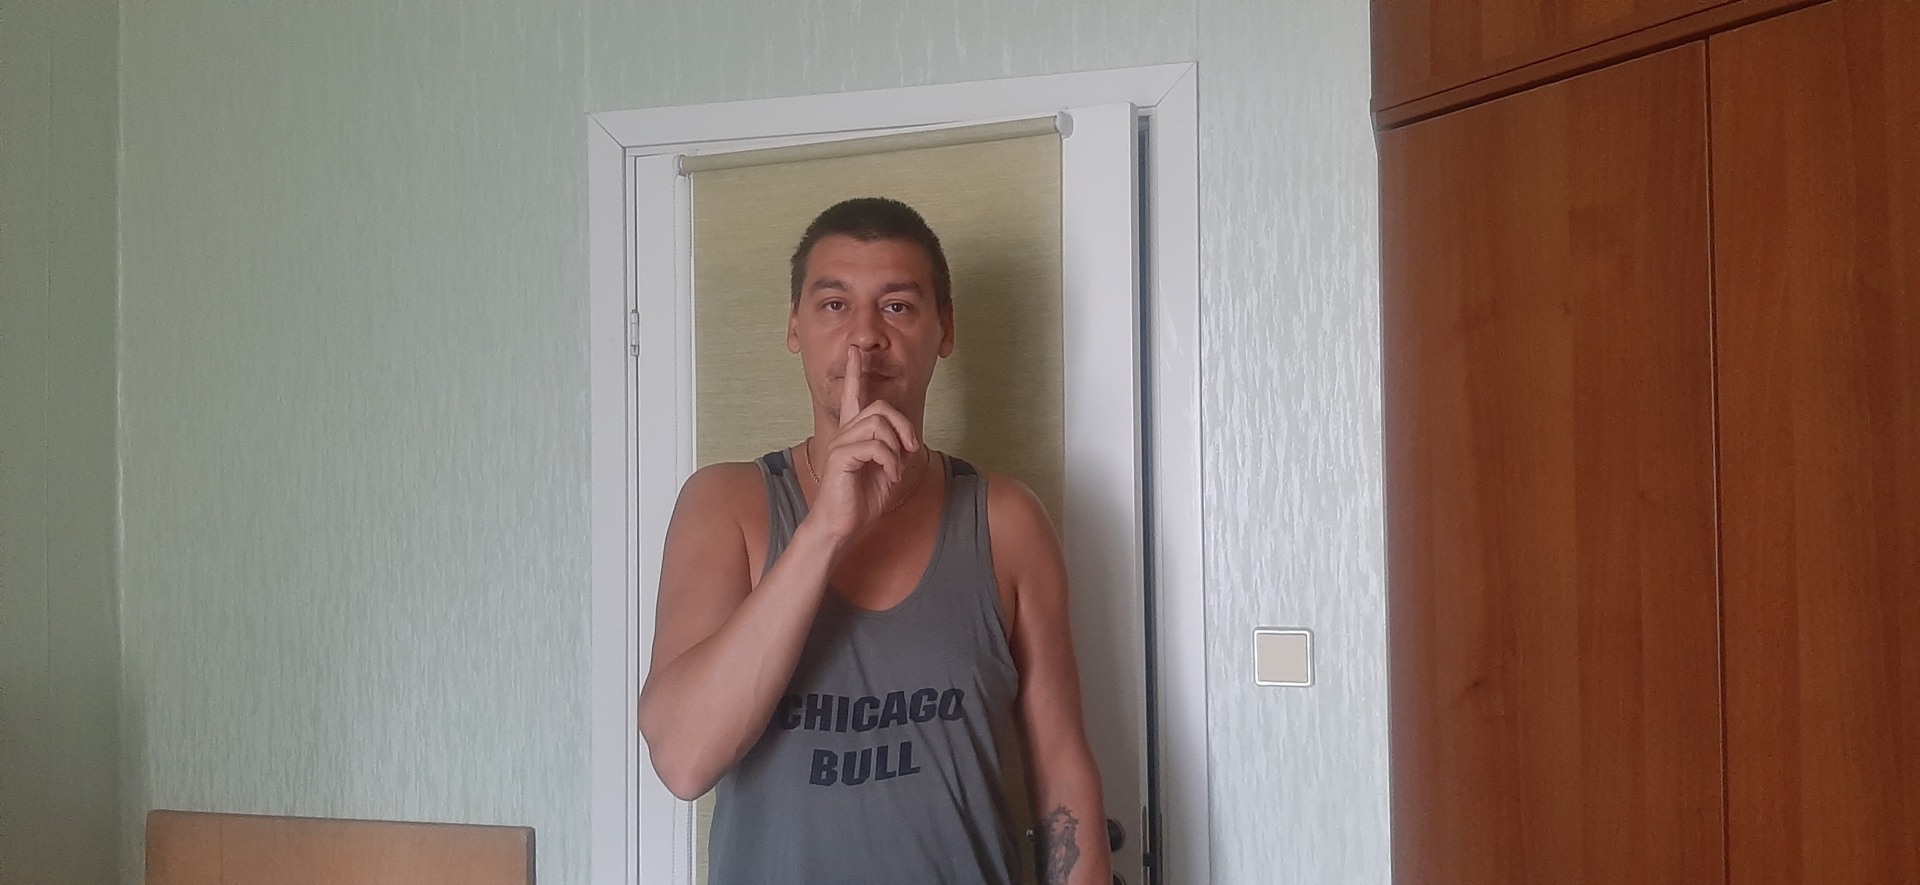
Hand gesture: mute